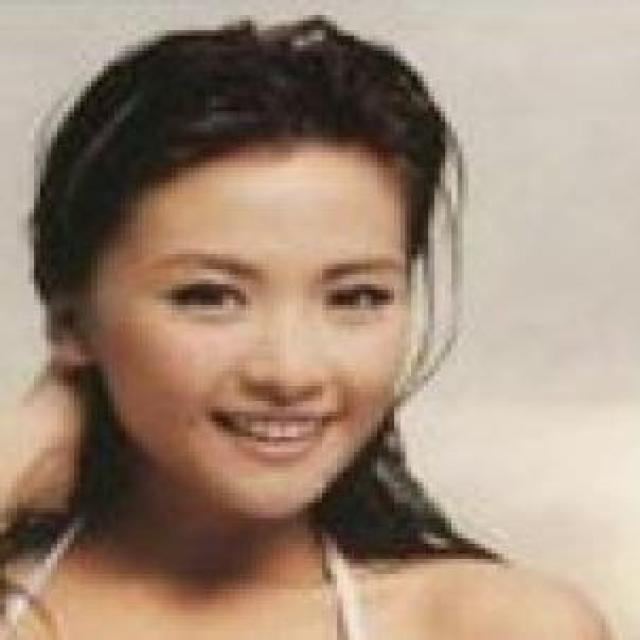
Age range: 13-20